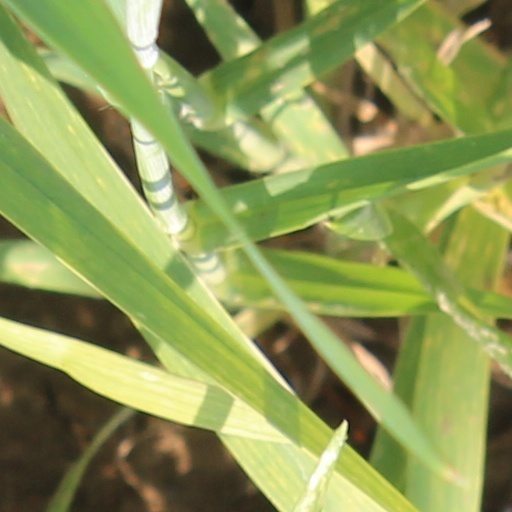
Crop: wheat